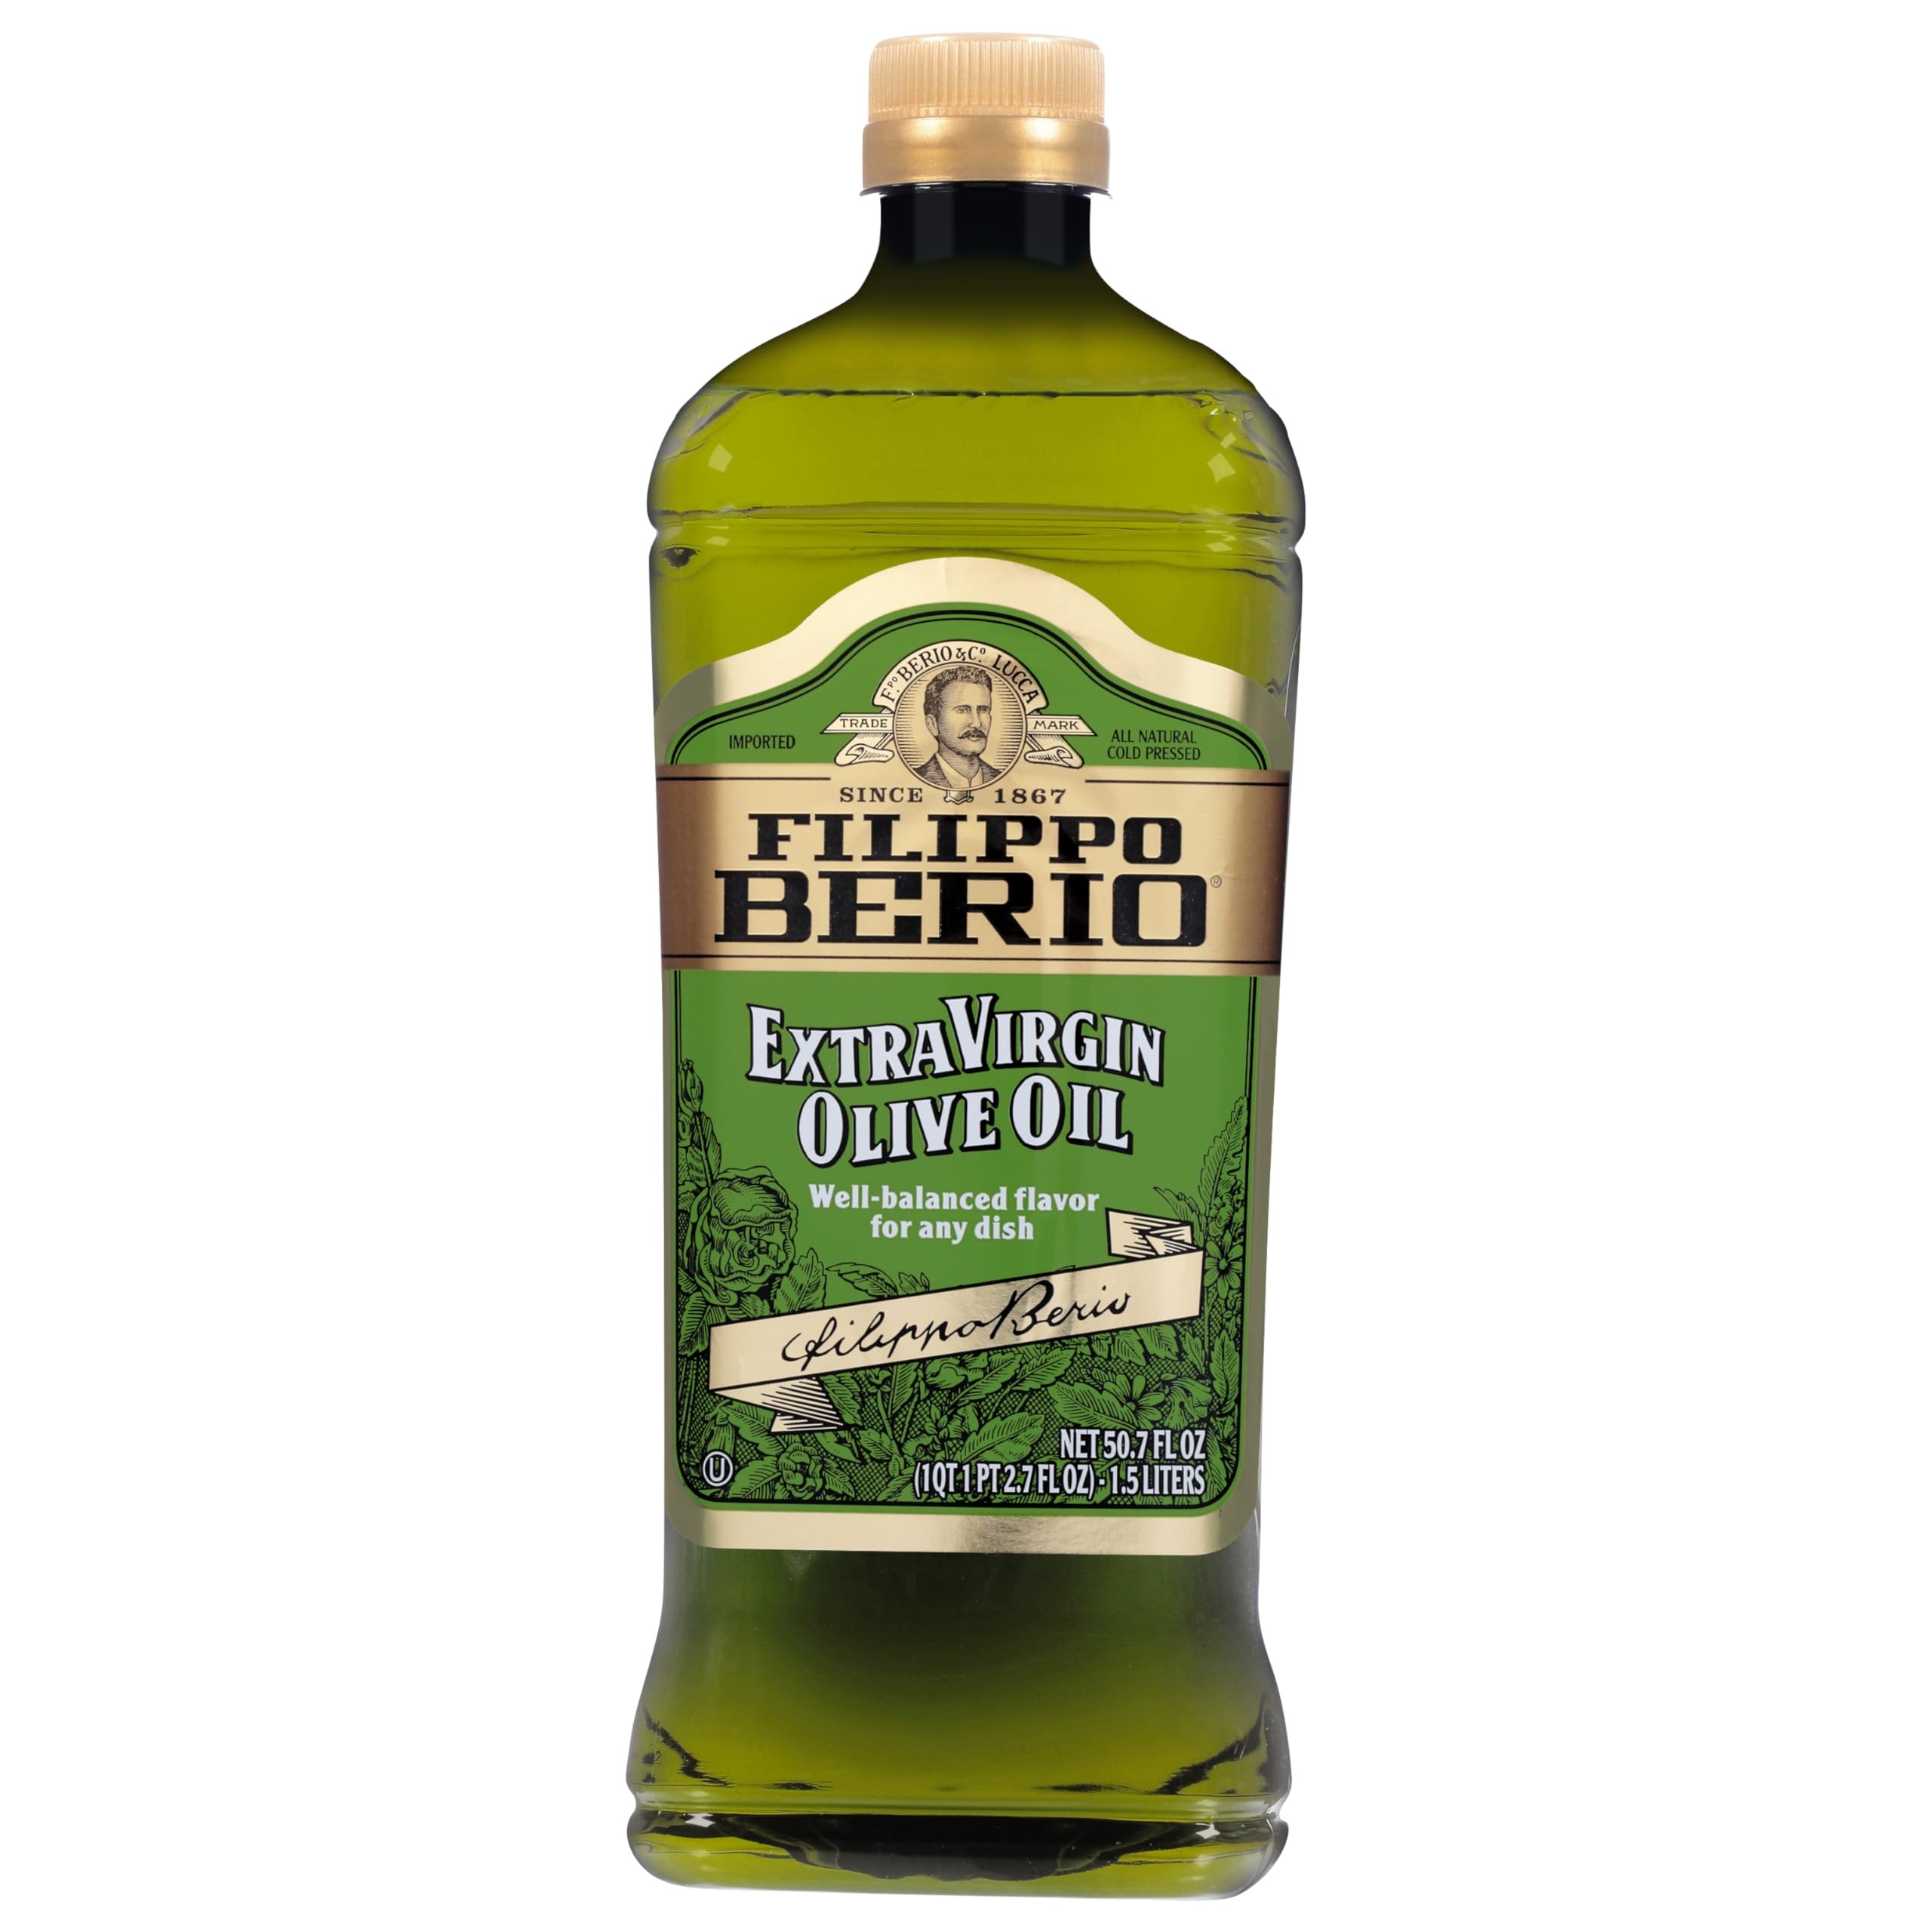
Item Name: Filippo Berio Extra Virgin Olive Oil, 50.7 Ounce rPET Bottle
Bullet Point 1: EXTRA VIRGIN OLIVE OIL: Made from the cold pressing of the finest olives, this oil features a well-balanced, rich taste that's fresh and fragrant with subtle notes of olive
Bullet Point 2: 150 YEARS OF DEDICATION: Filippo Berio dedicated his life to crafting the most exquisite olive oil and each bottle bears his signature, a guarantee that it lives up to his very high standards
Bullet Point 3: SUGGESTED USES: Great for salad dressings, sauces and gravies, for drizzling over pasta, fruits or sandwiches, or marinating, roasting or sautéing meats, fish and vegetables
Bullet Point 4: CHARACTERISTICS: Contain important nutrients, with good unsaturated fats and antioxidants, and FREE FROM gluten, GMOs, sugar and sodium. Kosher Certified
Bullet Point 5: PROVEN HIGH QUALITY: Our Extra Virgin Olive Oil meets or exceeds the International Olive Council's high standards for quality and authenticity, qualifying for the North American Olive Oil Association (NAOOA) Quality Seal
Value: 50.7
Unit: Fl Oz

Price: 21.98